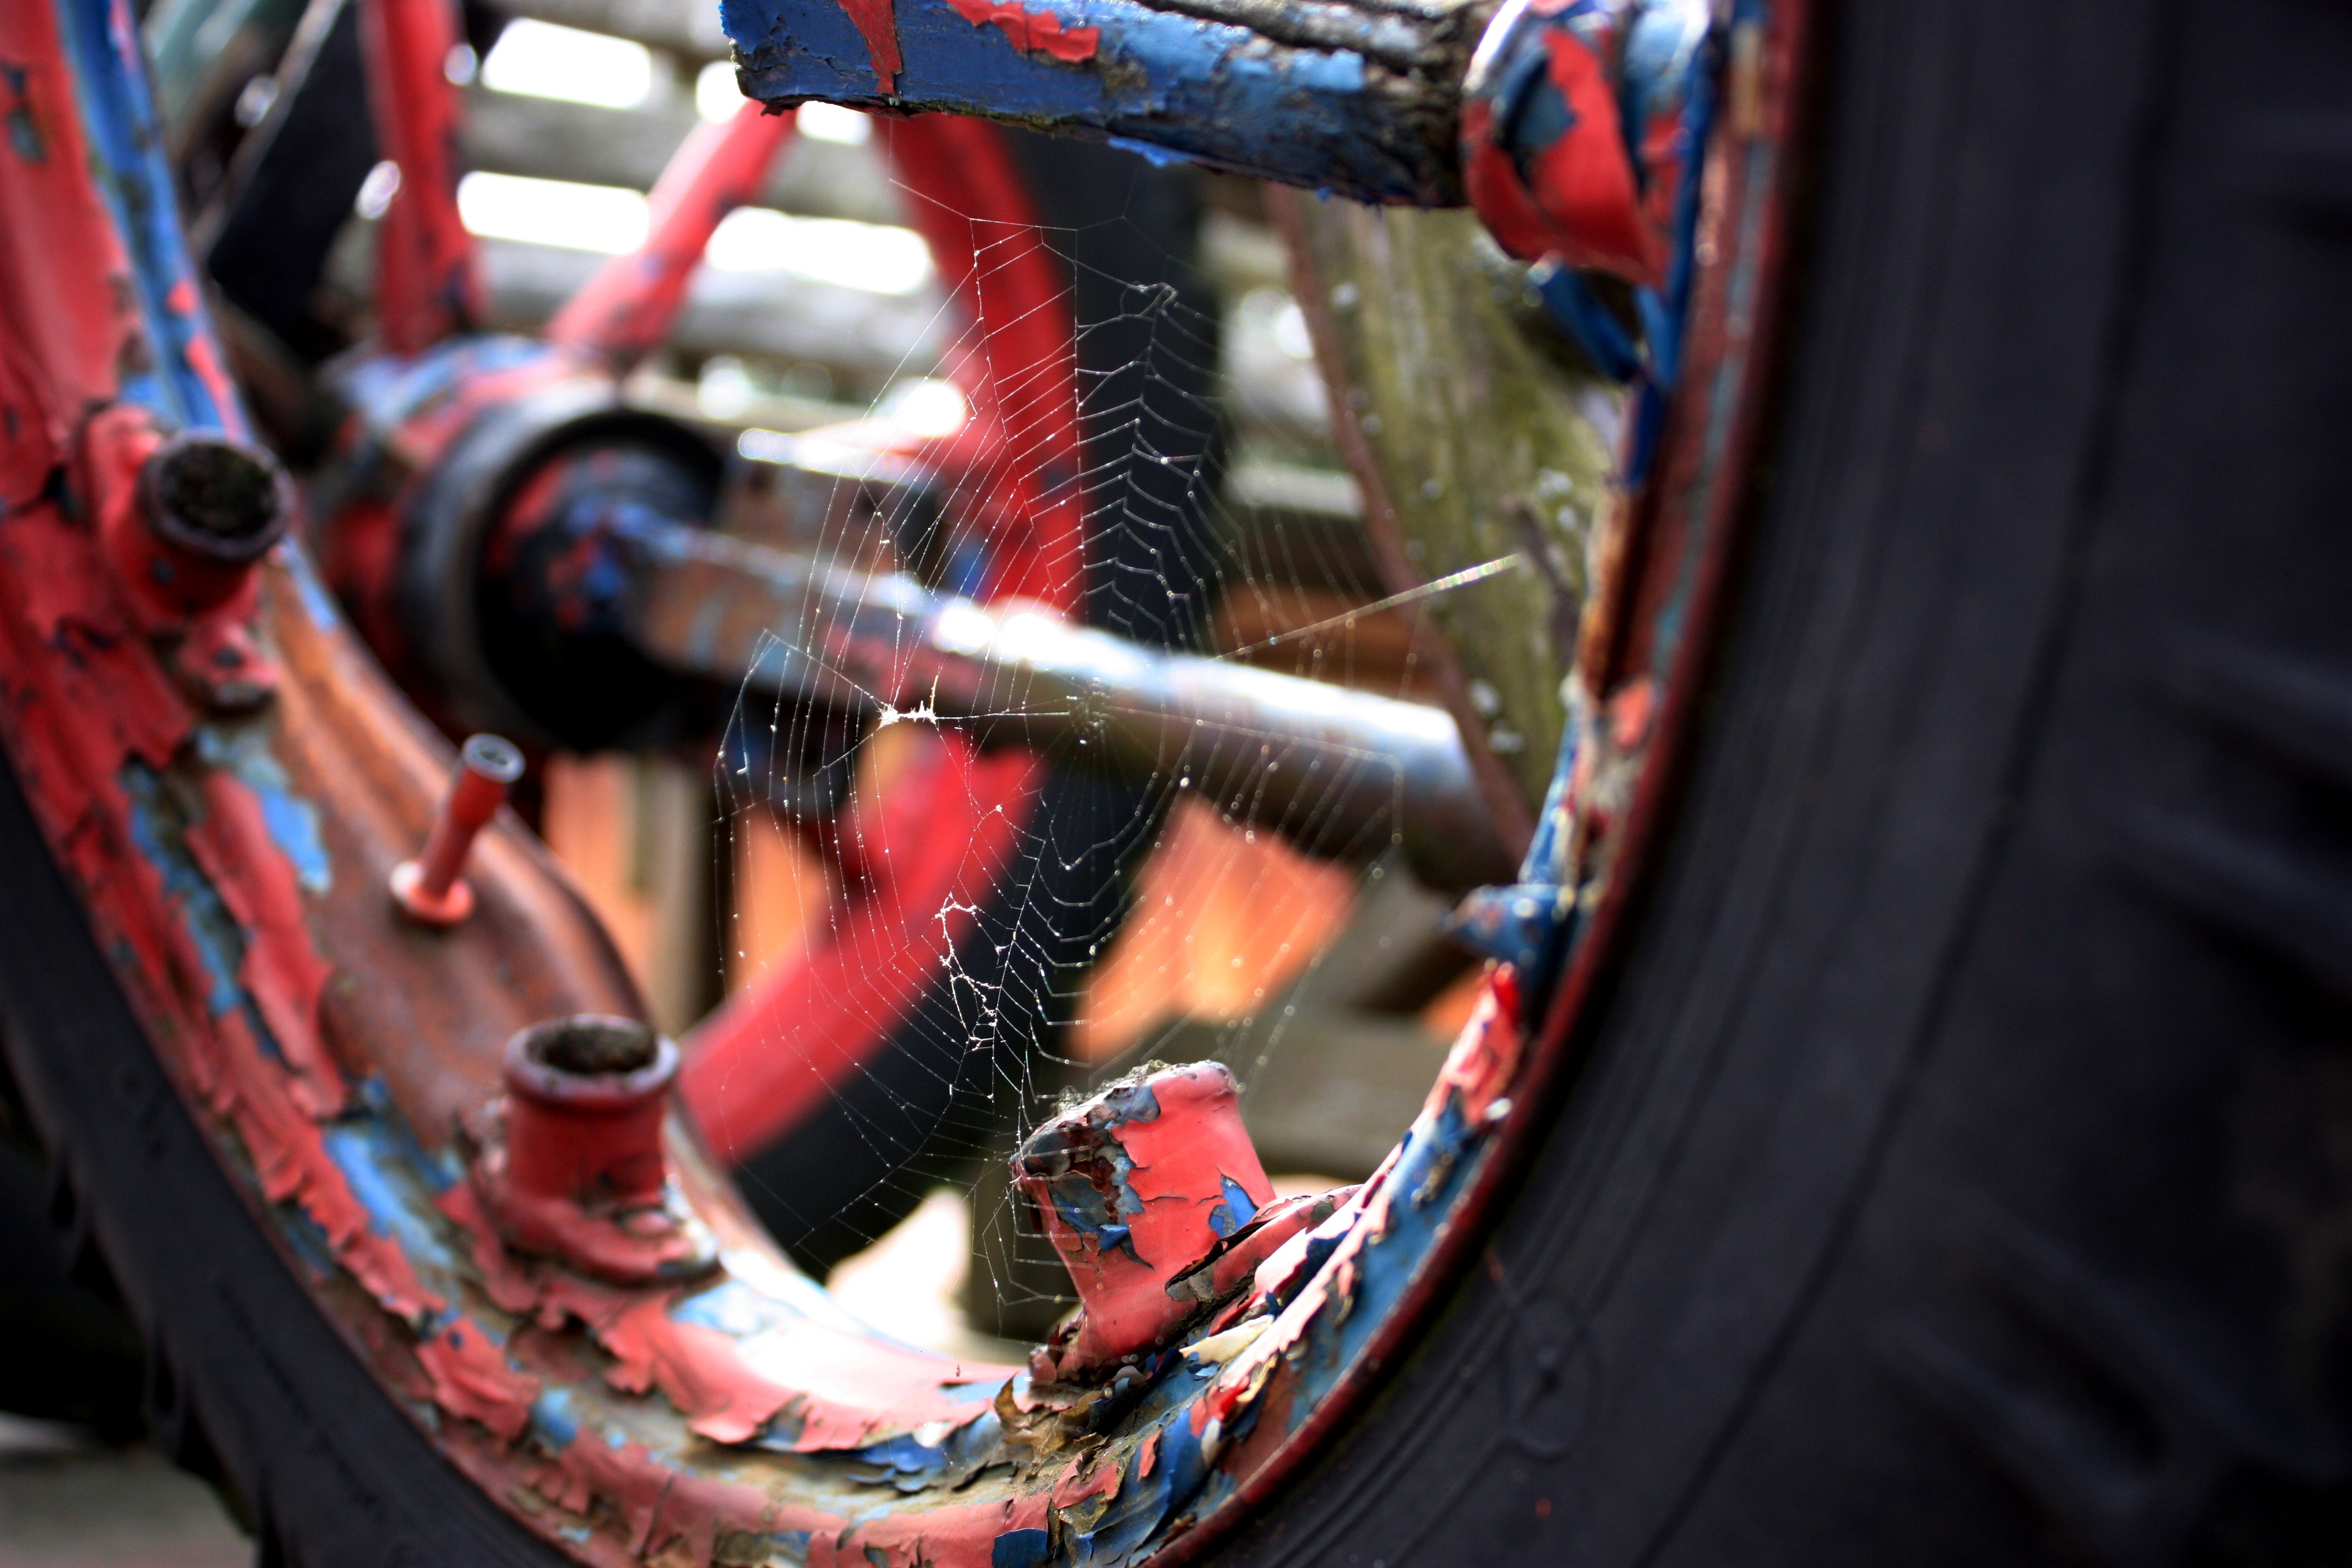
wheel, old, bicycle, red, vehicle, tire, cobweb, mountain bike, rusted, spider webs, mature, automotive tire, verwettert